William F. Butler House

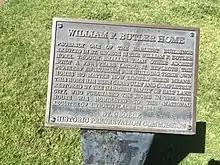
Historical plaque.

The William F. Butler House is a historic house in St. George, Utah, United States. It was built as an adobe house in 1865 by William Franklin Butler, an early convert to the Church of Jesus Christ of Latter-day Saints. Butler first settled Palmyra, Utah with other Mormon converts in 1852 before moving to Spanish Fork, Utah, where he became a council member. In 1861, after President Brigham Young had asked them to, Butler moved to Southern Utah with more than 300 Mormon families and he became one of the first settlers of St. George. This house was built shortly after, and Franklin lived here with his two wives and many children. It was acquired and expanded by Henry G. Bryner, an immigrant from Switzerland and a Mormon convert, in 1886. It has been listed on the National Register of Historic Places since July 13, 1984.